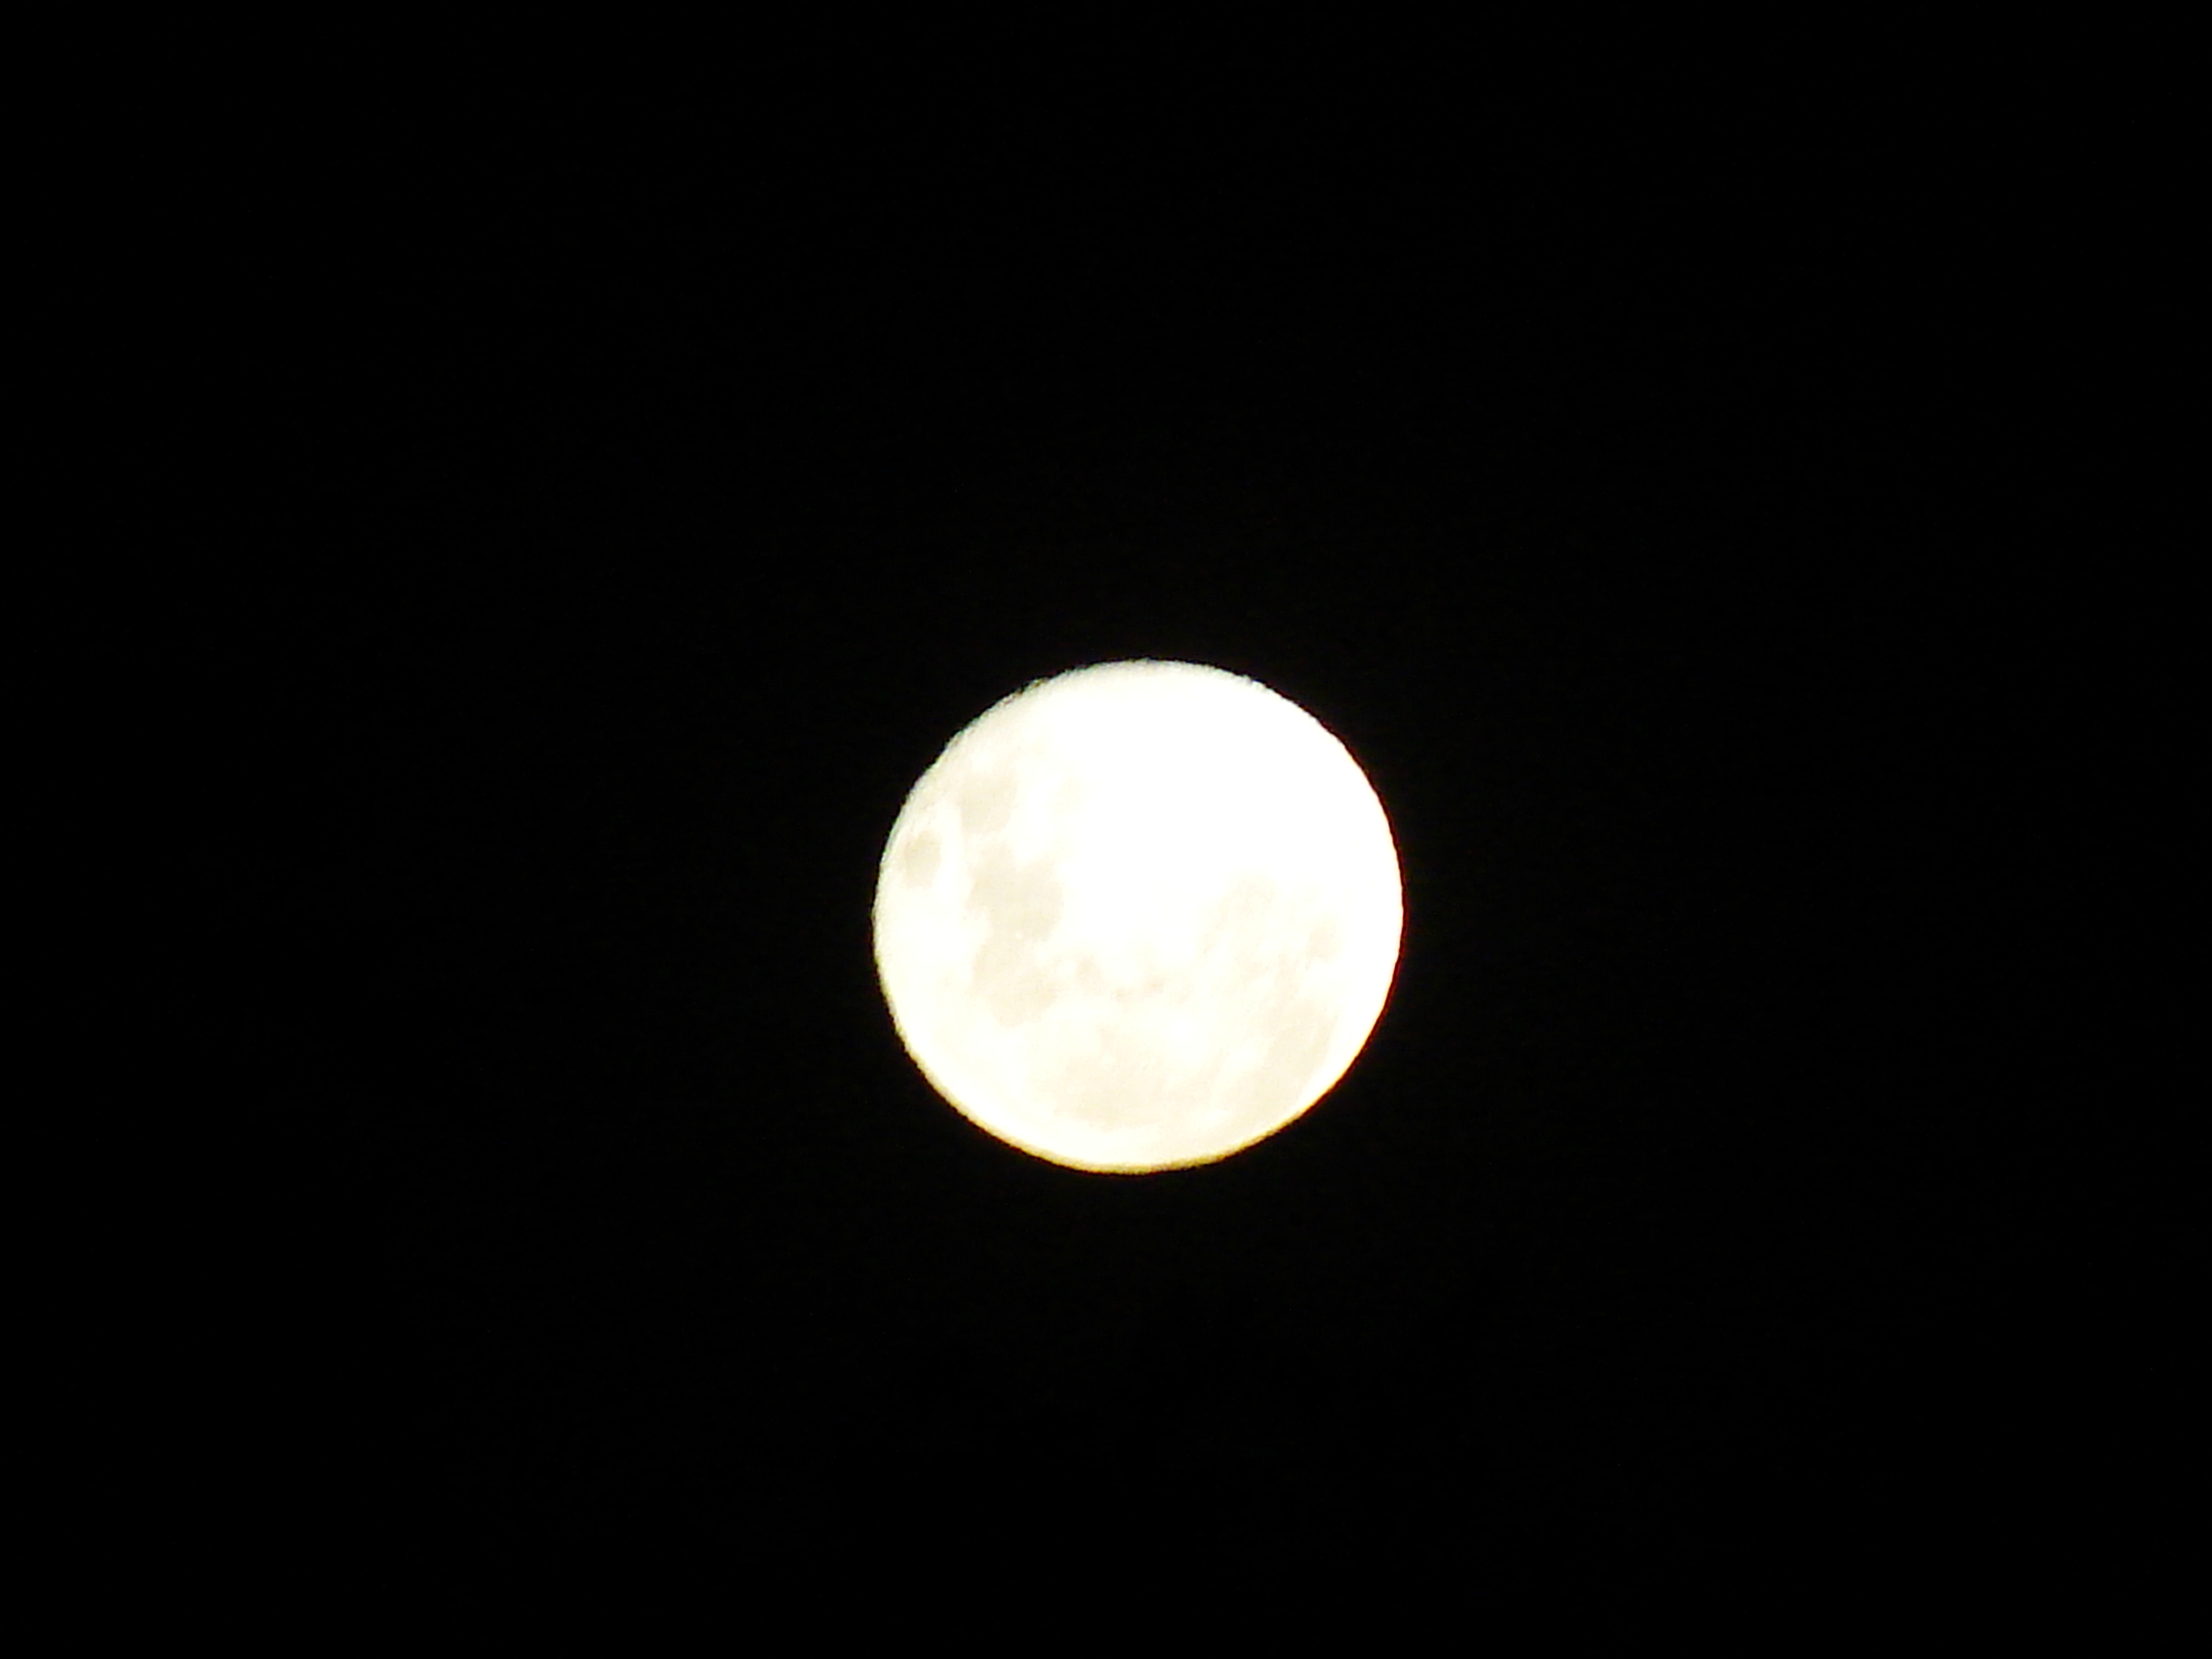
moon, full moon, astronomical object, light, atmospheric phenomenon, celestial event, atmosphere, sky, lighting, midnight, moonlight, event, sphere, night, darkness, astronomy, circle